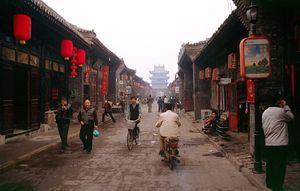
Pingyao est une ville de la province du Shanxi en Chine. Elle est le chef-lieu du xian éponyme, placé sous la juridiction de la ville-préfecture de Jinzhong. Elle est située à 81,5 km au sud-sud-ouest de la capitale provinciale Taiyuan et à 475 km au sud-ouest de Pékin.